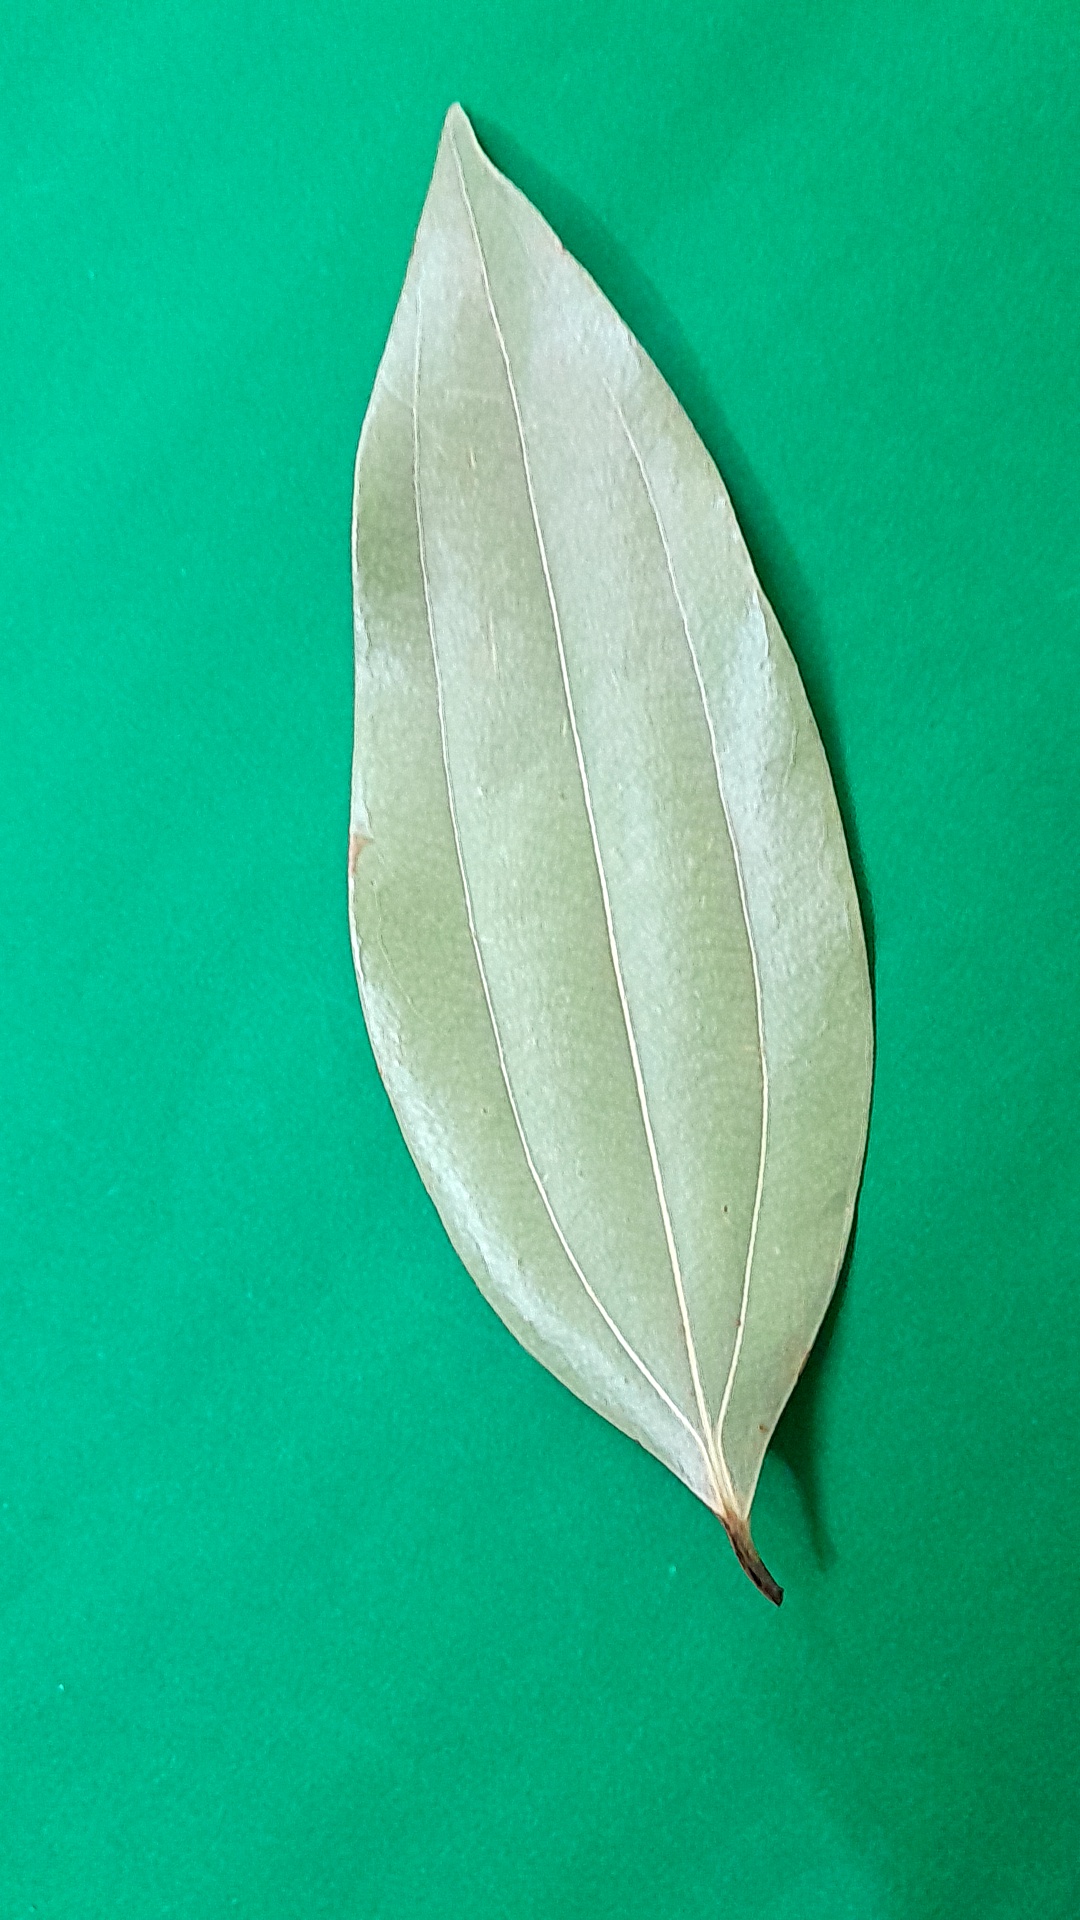
Label: Dry Leaf